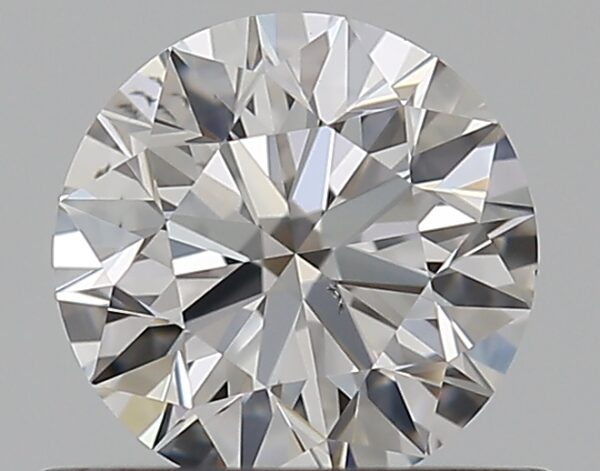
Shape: round
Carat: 0.52
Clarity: SI1
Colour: G
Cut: EX
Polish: EX
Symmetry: EX
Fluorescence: F
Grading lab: GIA
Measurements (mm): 5.1 x 5.13 x 3.21